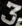
Number: 3